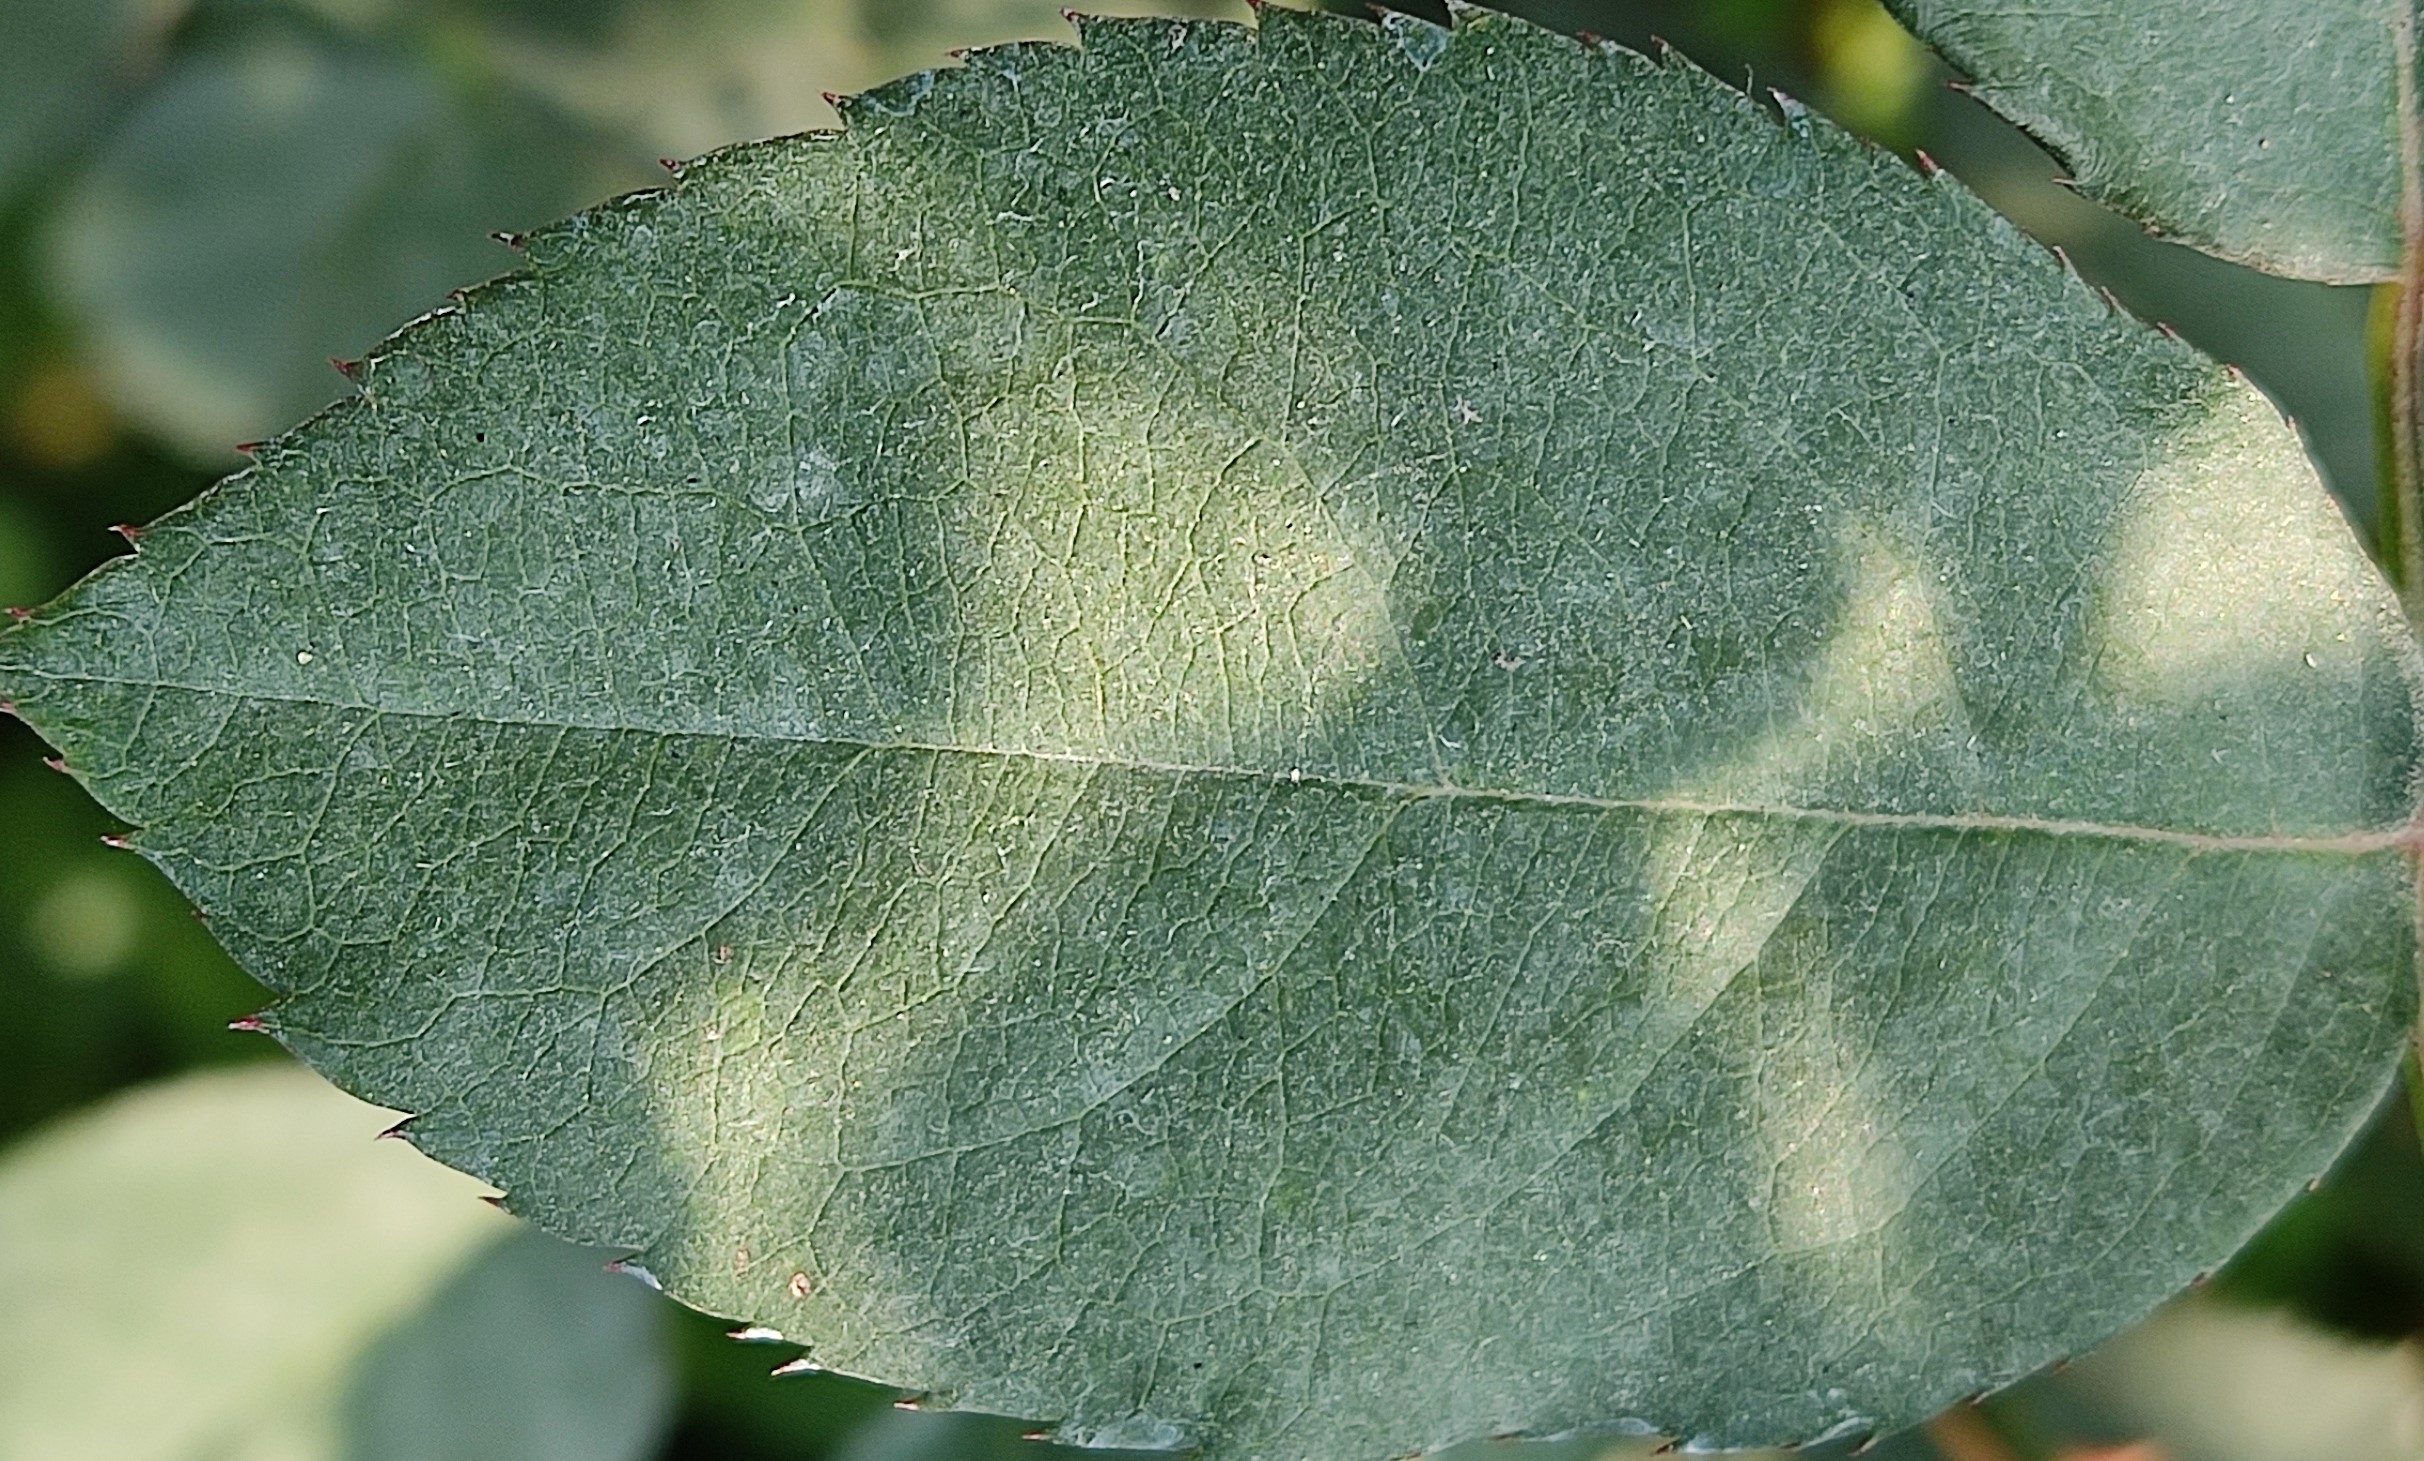
Label: Fresh Leaf